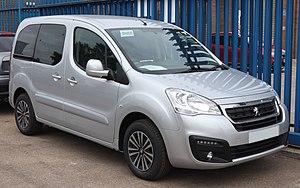
Les plate-formes PF sont des plates-formes développées par le groupe PSA. Elles équipent notamment des citadines, monospaces, berlines ainsi que SUV.